Fieseler Fi 156 Storch

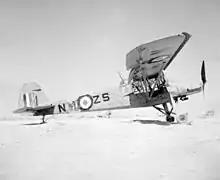
A captured German Fieseler Fi 156C-3/"Trop" Storch (ex "NM+ZS"), "WkNr. 5620".

Both the French Air Force ("Armée de l'Air") and the French Army Light Aviation ("Aviation Légère de l'Armée de Terre") operated the "Criquet" between 1945 and 1958. Accordingly, the type saw battlefield service in French hands during both the Indochina War and the Algerian War.